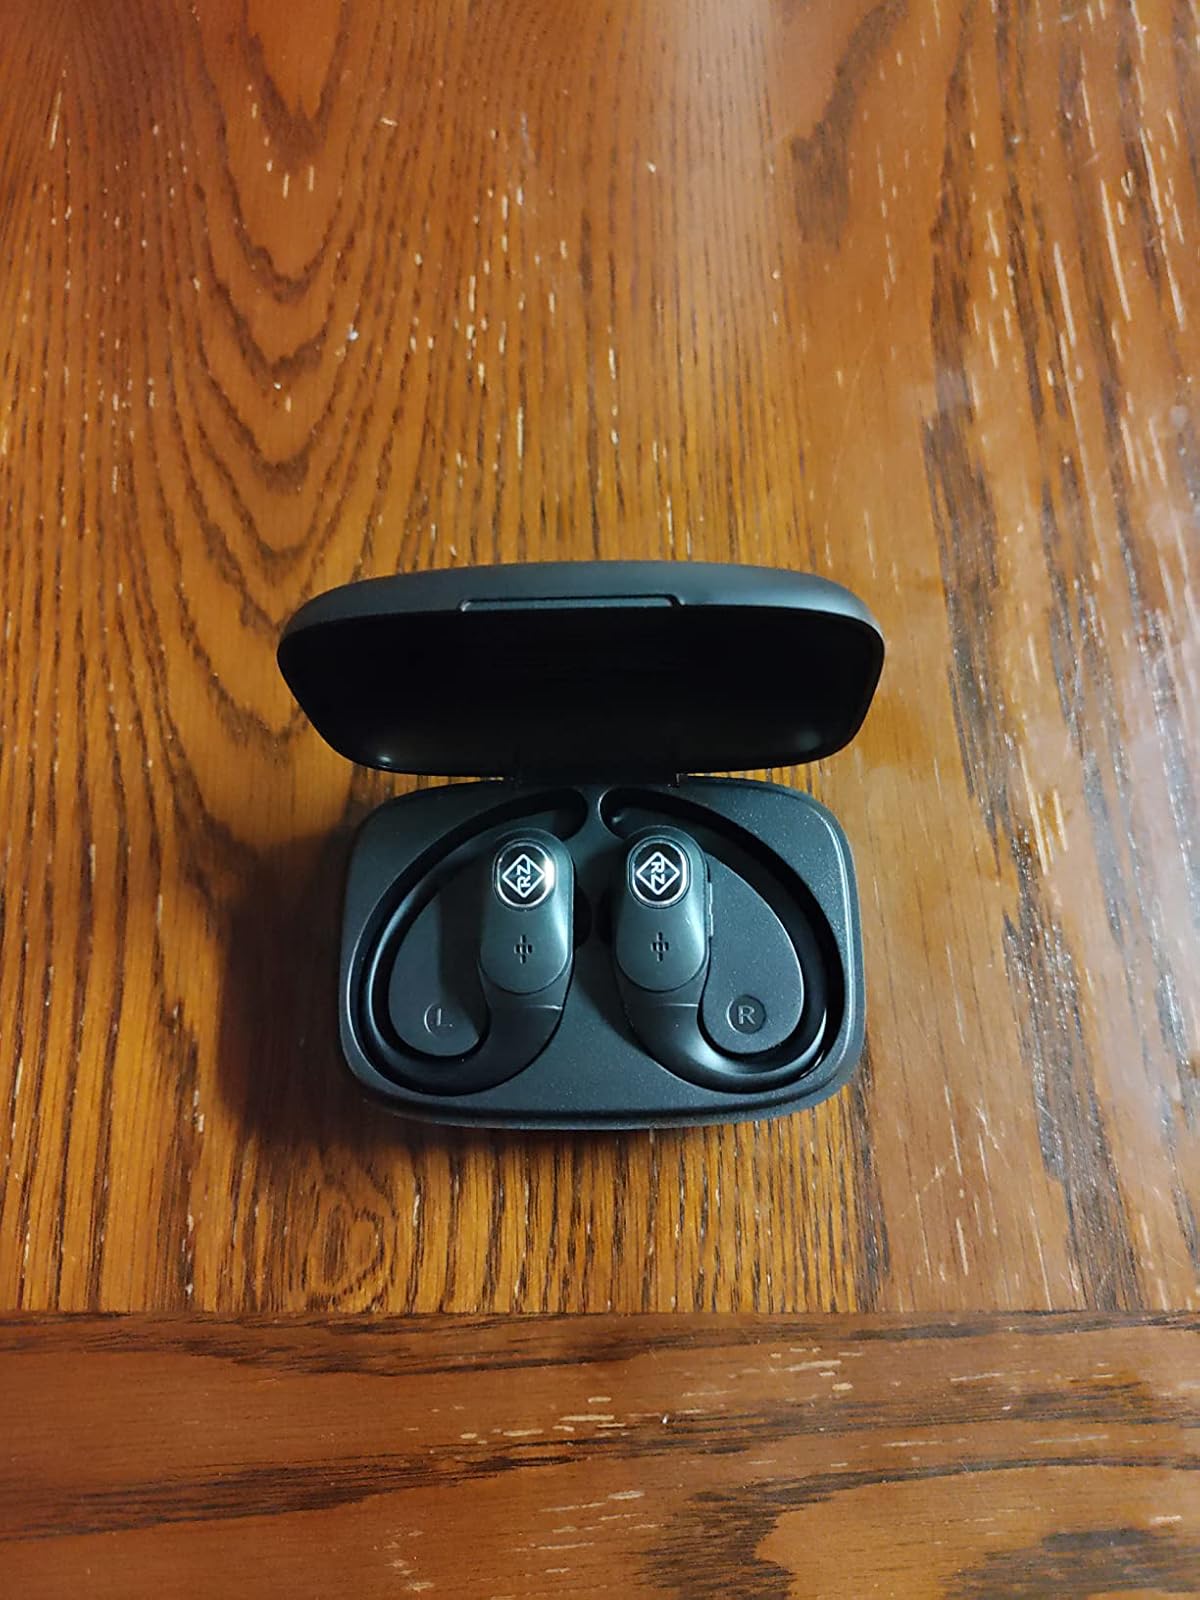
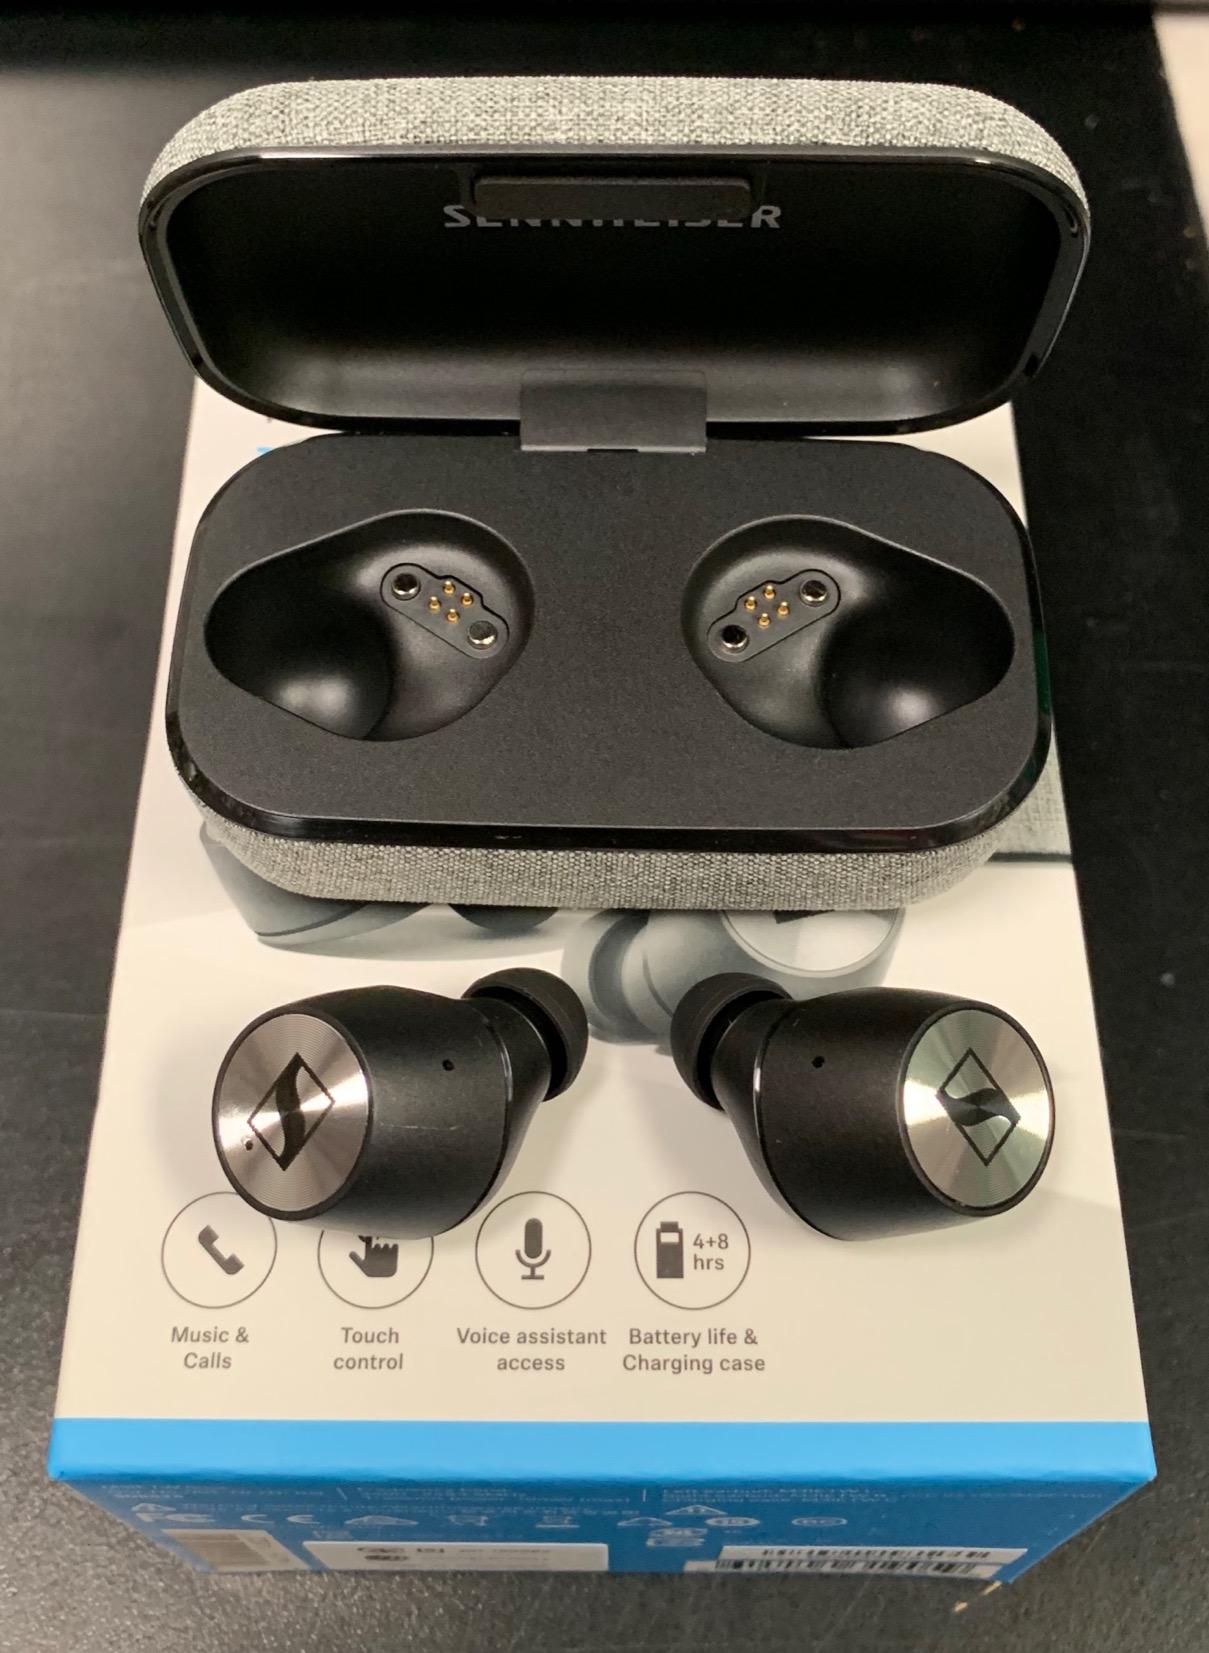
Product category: earbuds
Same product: no